Mateo Blanco

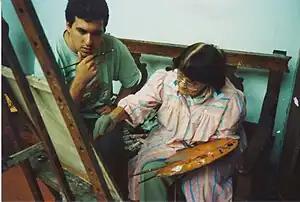
Mateo Blanco with Débora Arango

Although he was born in the United States, his parents moved to Medellín in 1986 where they built the "San Mateo house" in honor of their son. There, he lived his childhood and youth from the age of five to 19 (2000) in Colombia. In the capital of Antioquia he grew up in an environment surrounded by artists and politicians, which allowed him to strengthen ties of friendship with artists, presidents, intellectuals and musicians who formed and influenced him such as Fernando Botero and his wife Sophia Vari. The latter would show and advise him - in Mateo's words - to be a complete artist with knowledge and discipline.